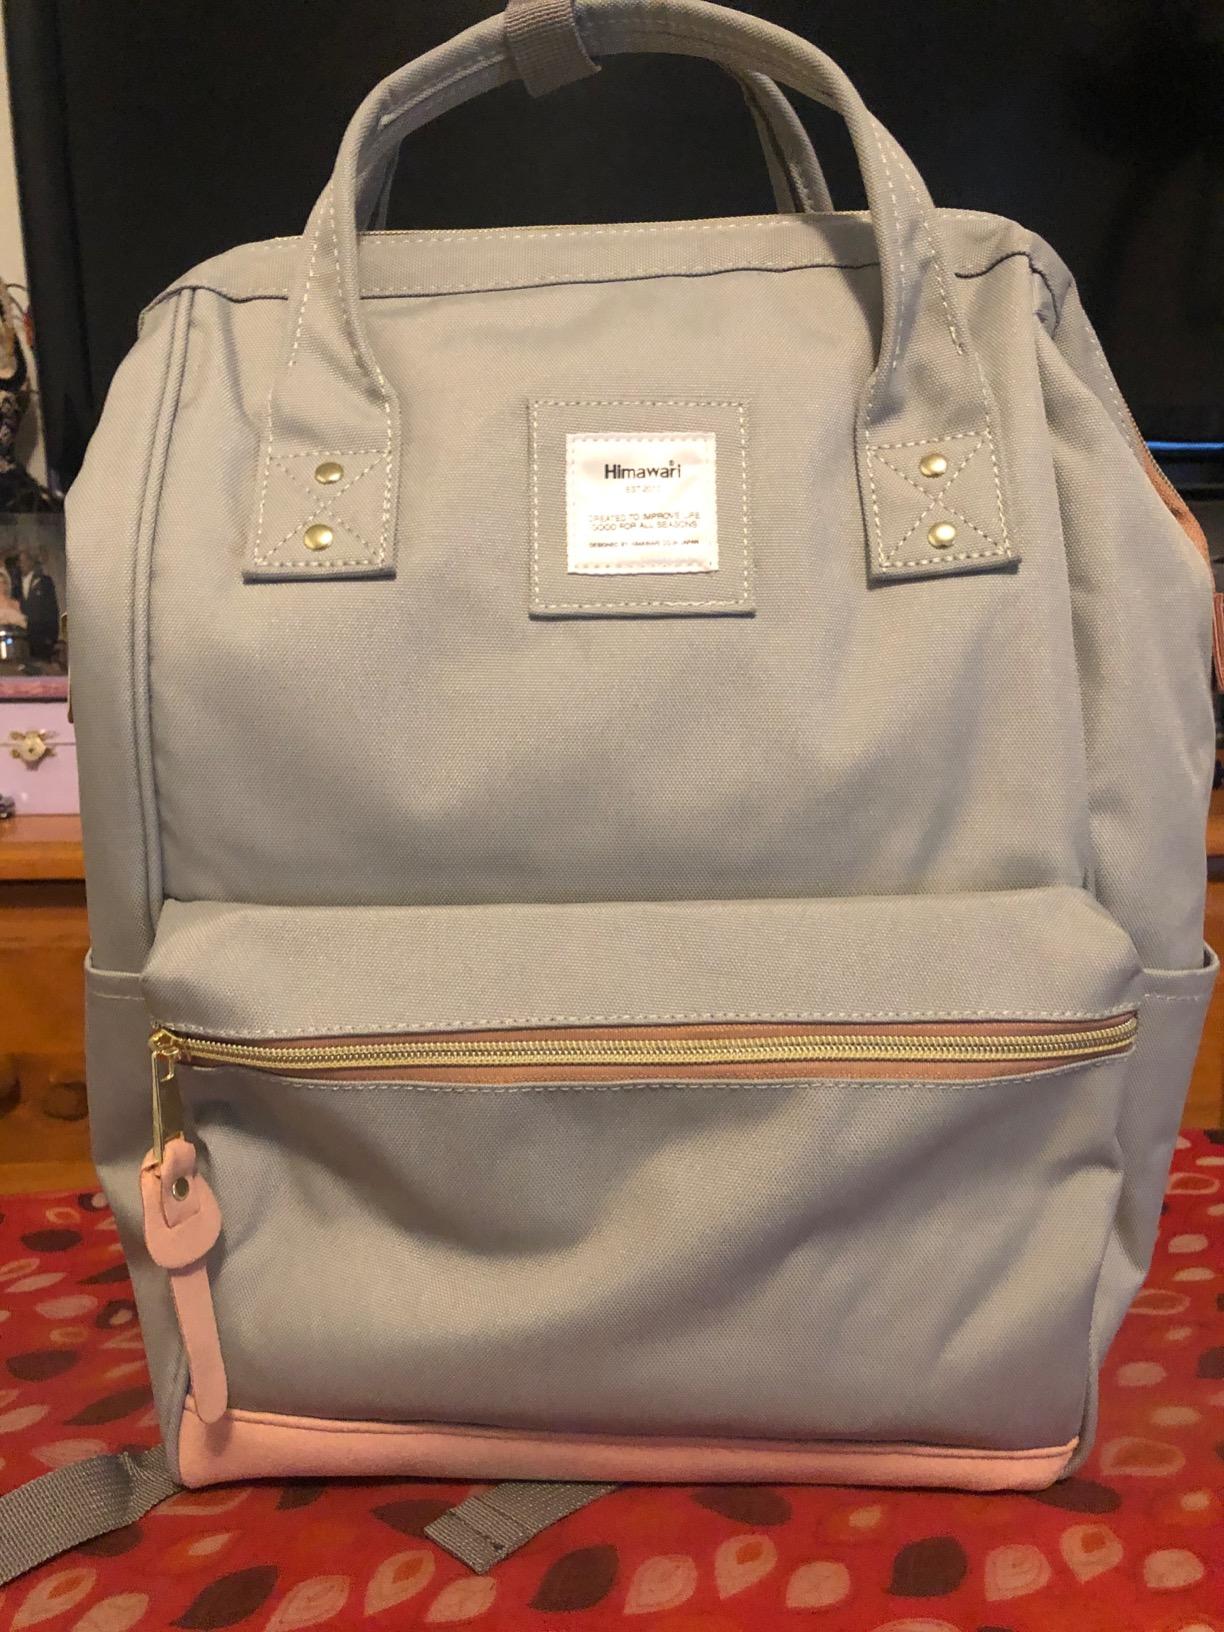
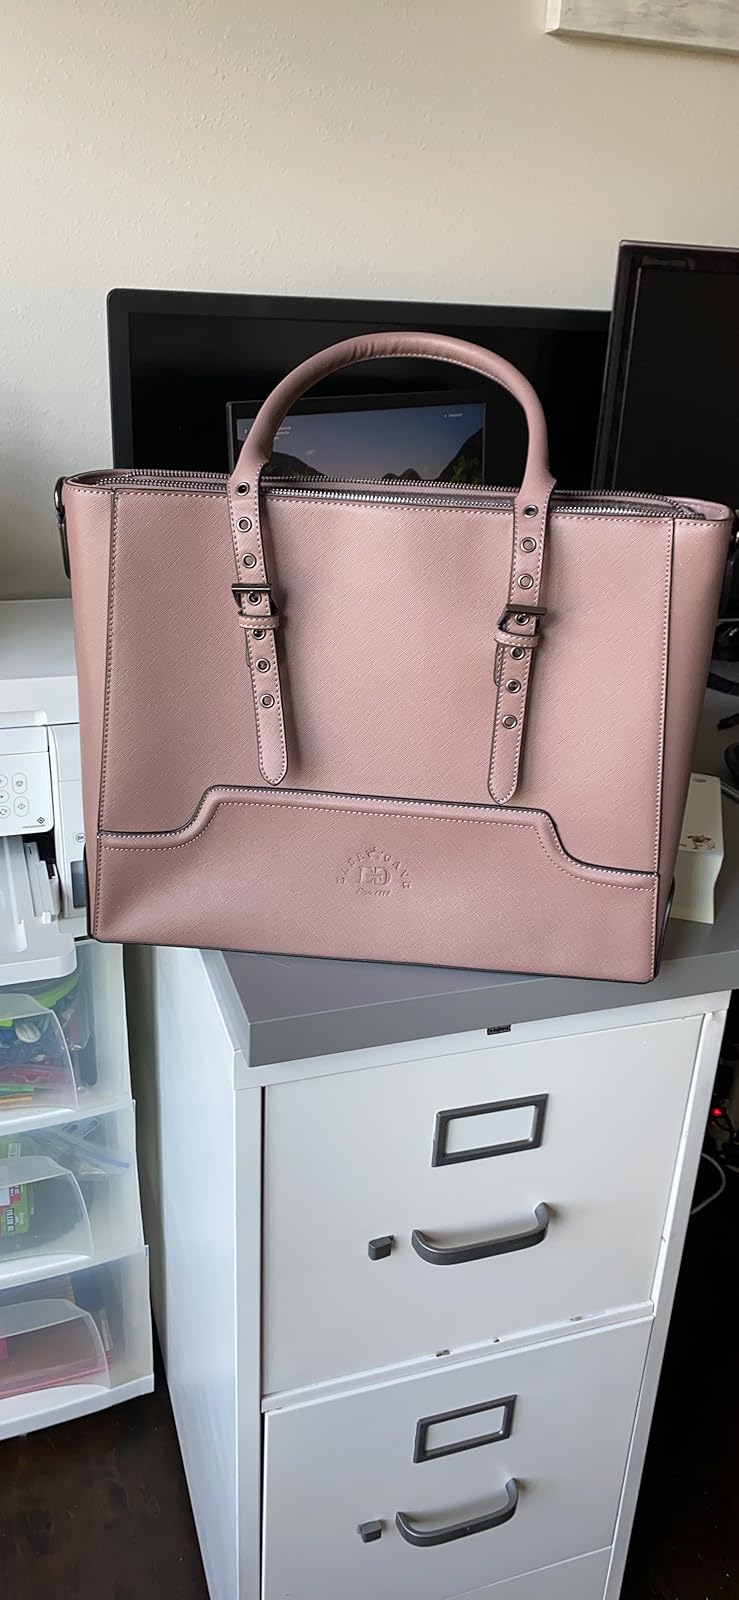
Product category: bag
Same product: no